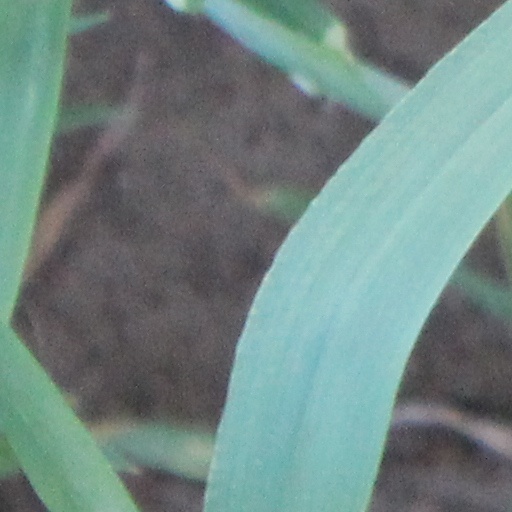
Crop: wheat